Frog Lake Massacre

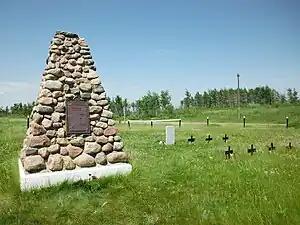

The Frog Lake Massacre was part of the Cree uprising during the North-West Rebellion in western Canada. Led by Wandering Spirit, Cree men attacked and killed nine officials, clergy and settlers in the small settlement of Frog Lake, at the time in the District of Saskatchewan in the North-West Territories on April 2, 1885. (The location, about 200 km east of Edmonton, is now within the province of Alberta.)